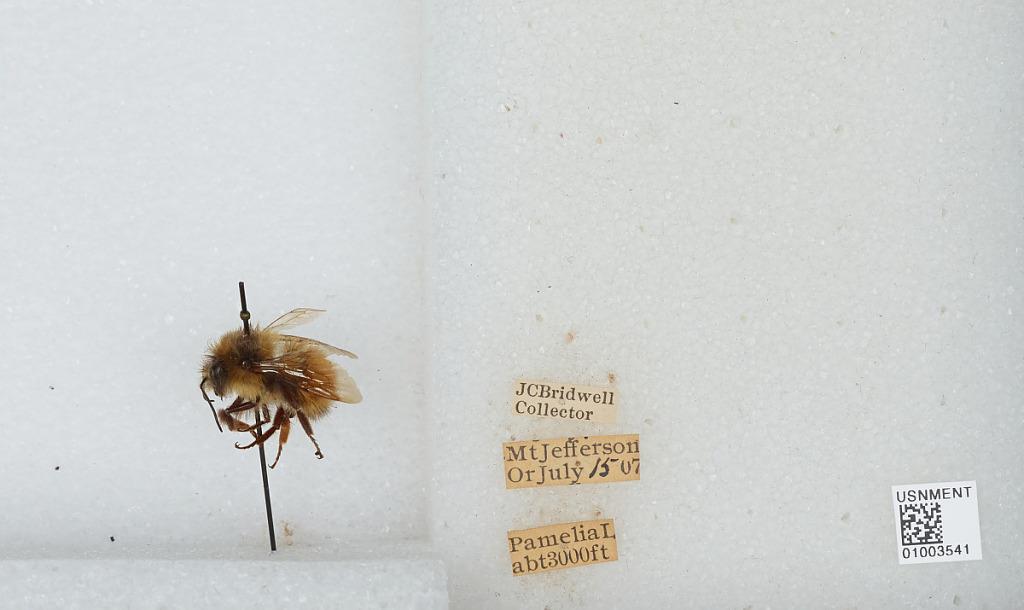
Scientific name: Bombus (Pyrobombus) melanopygus Nylander
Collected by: J. Bridwell
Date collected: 1907-7-15
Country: United States
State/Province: Oregon
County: Linn
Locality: Mount Jefferson, Pamelia Lake
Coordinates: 44.6517, -121.845